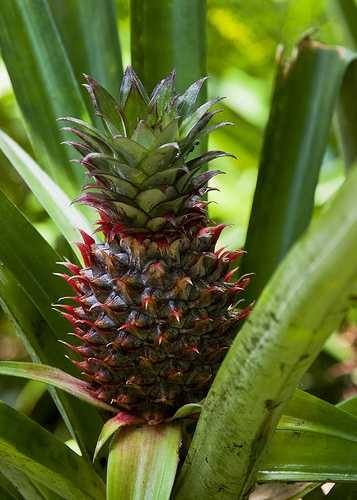
Label: Pineapple